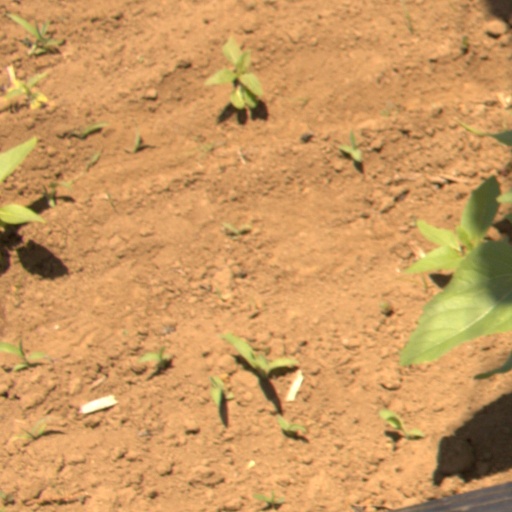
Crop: Jerusalem artichoke